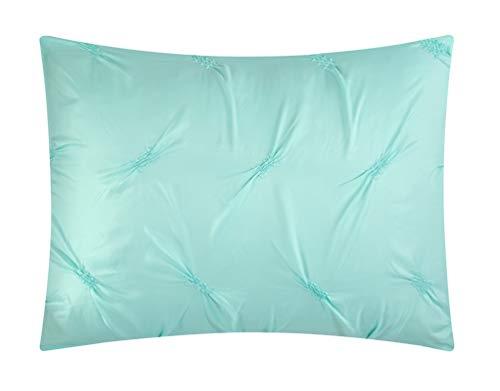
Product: Heritage Club Ultra Soft – Sierra – Hypoallergenic – for Boys and Girls – All Season Breathable 2 Piece Kids and Teen Solid Pintuck Comforter Set – Twin XL – Alternative Microfiber, Mint
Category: Home & Kitchen | Bedding | Kids' Bedding | Comforters & Sets | Comforter Sets
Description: The comforter set is fade resistant, wrinkle resistant and crafted from durable microfiber.
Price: $40.46
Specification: ProductDimensions:66x90x0.5inches|ItemWeight:4.7pounds|ShippingWeight:4.7pounds(Viewshippingratesandpolicies)|Manufacturer:IdeaNuova|ASIN:B07QKPCQHT|Itemmodelnumber:DK687874